Online Ceramics

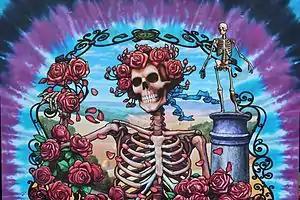
The iconography of the Grateful Dead, including tie-dye, skeletons, and flowers, that often feature in the work of Online Ceramics.

As covered by "The New Yorker" in 2018, the small batches of shirts and hoodies produced have become noteworthy in the streetwear community, observing: "The shirts frequently sell out—which only makes them more attractive to style mavens seeking to distinguish themselves from their peers."